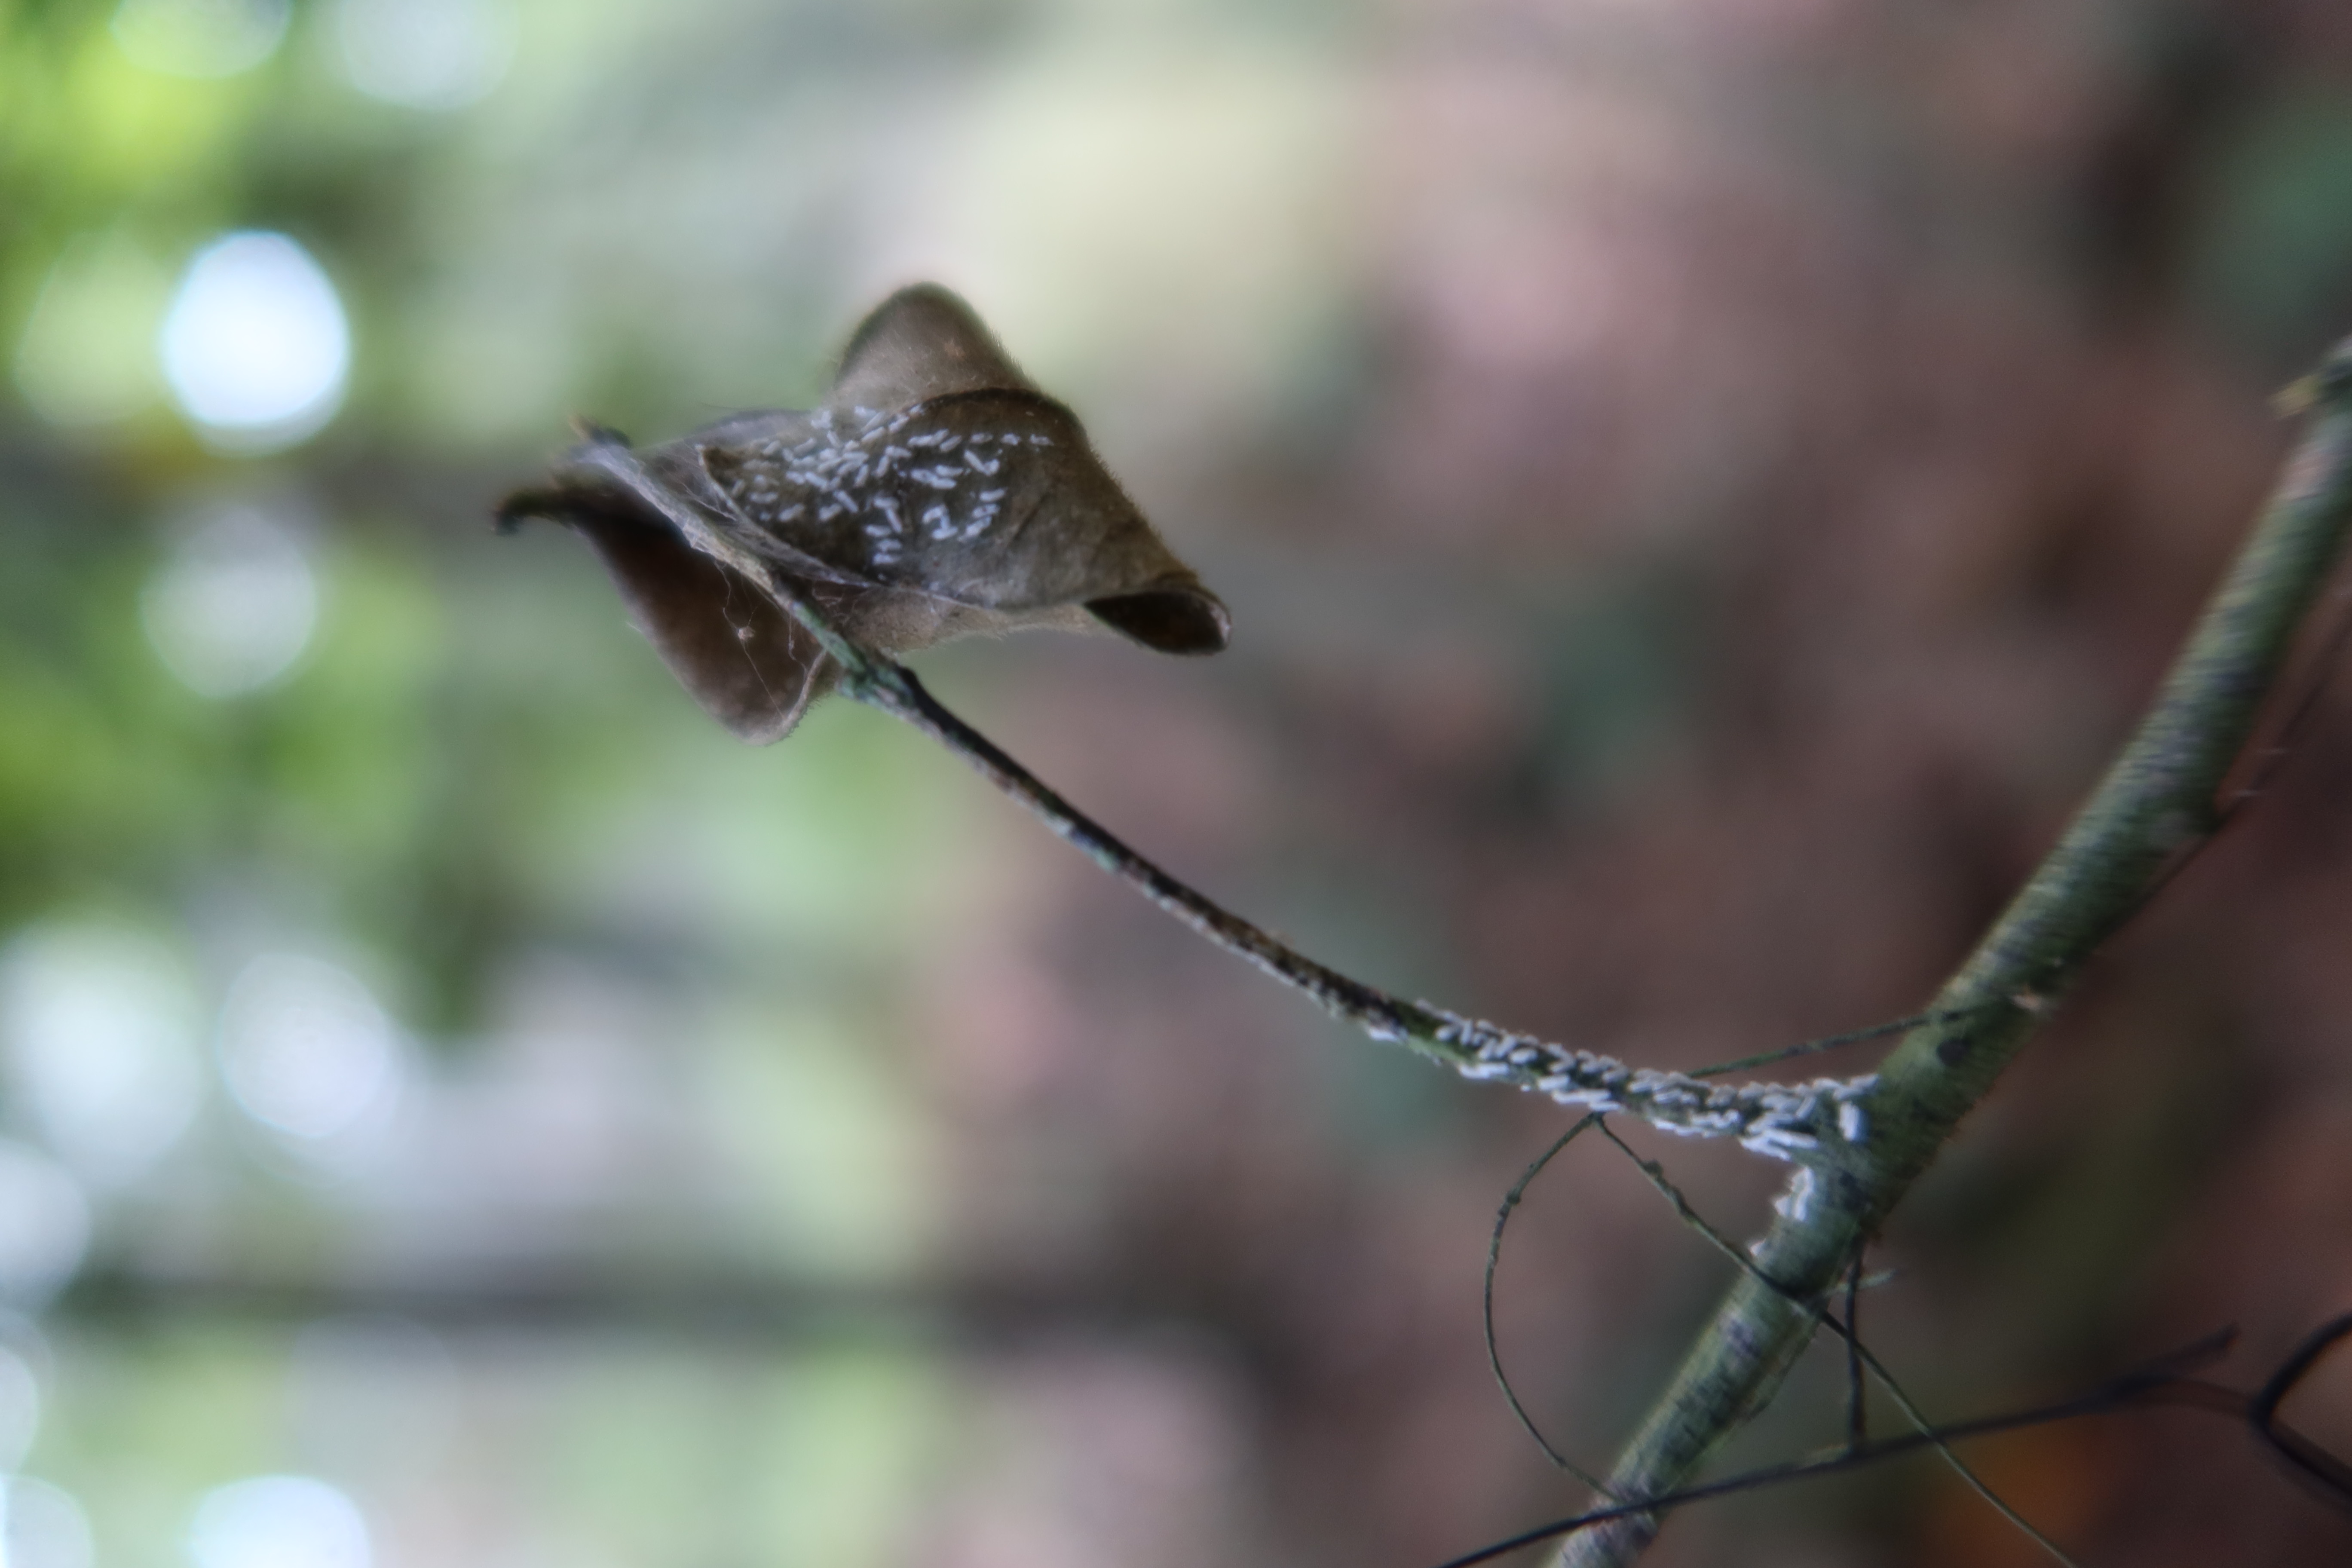
Label: Mealy bugs